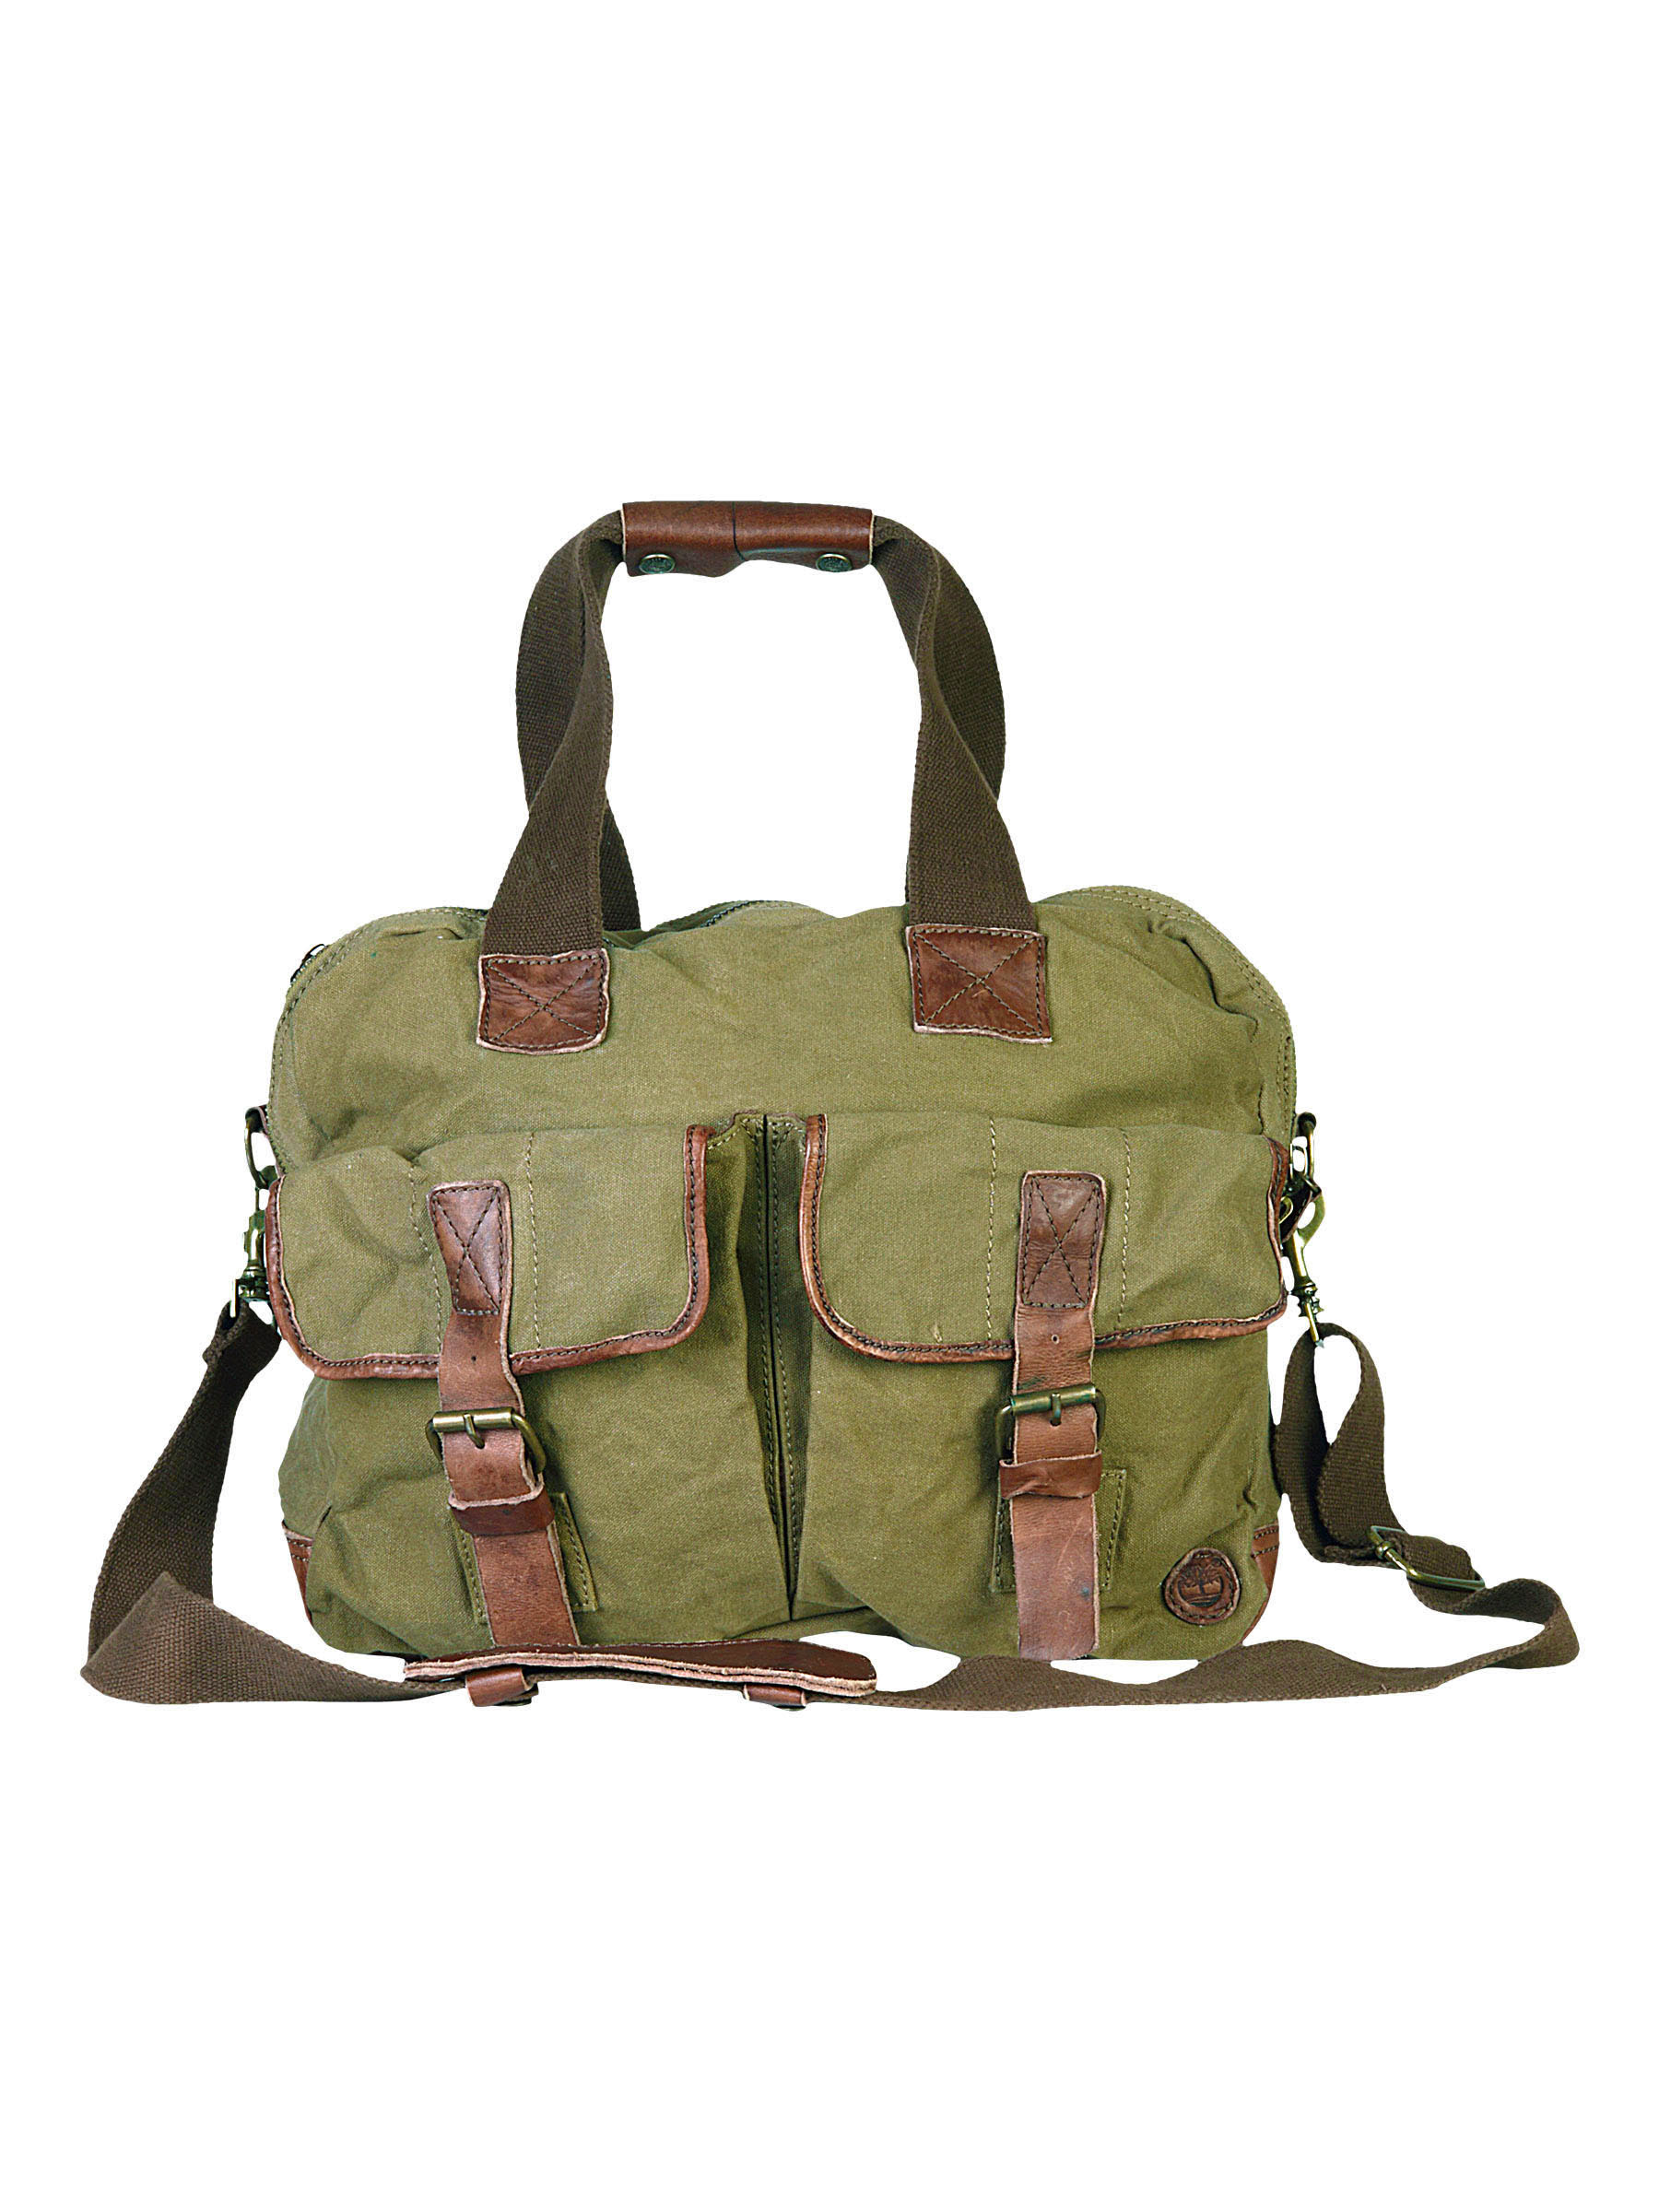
Timberland Unisex Solid Olive Bags
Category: Accessories / Bags / Messenger Bag
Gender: Unisex
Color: Olive
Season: Fall 2011
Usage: Casual